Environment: real
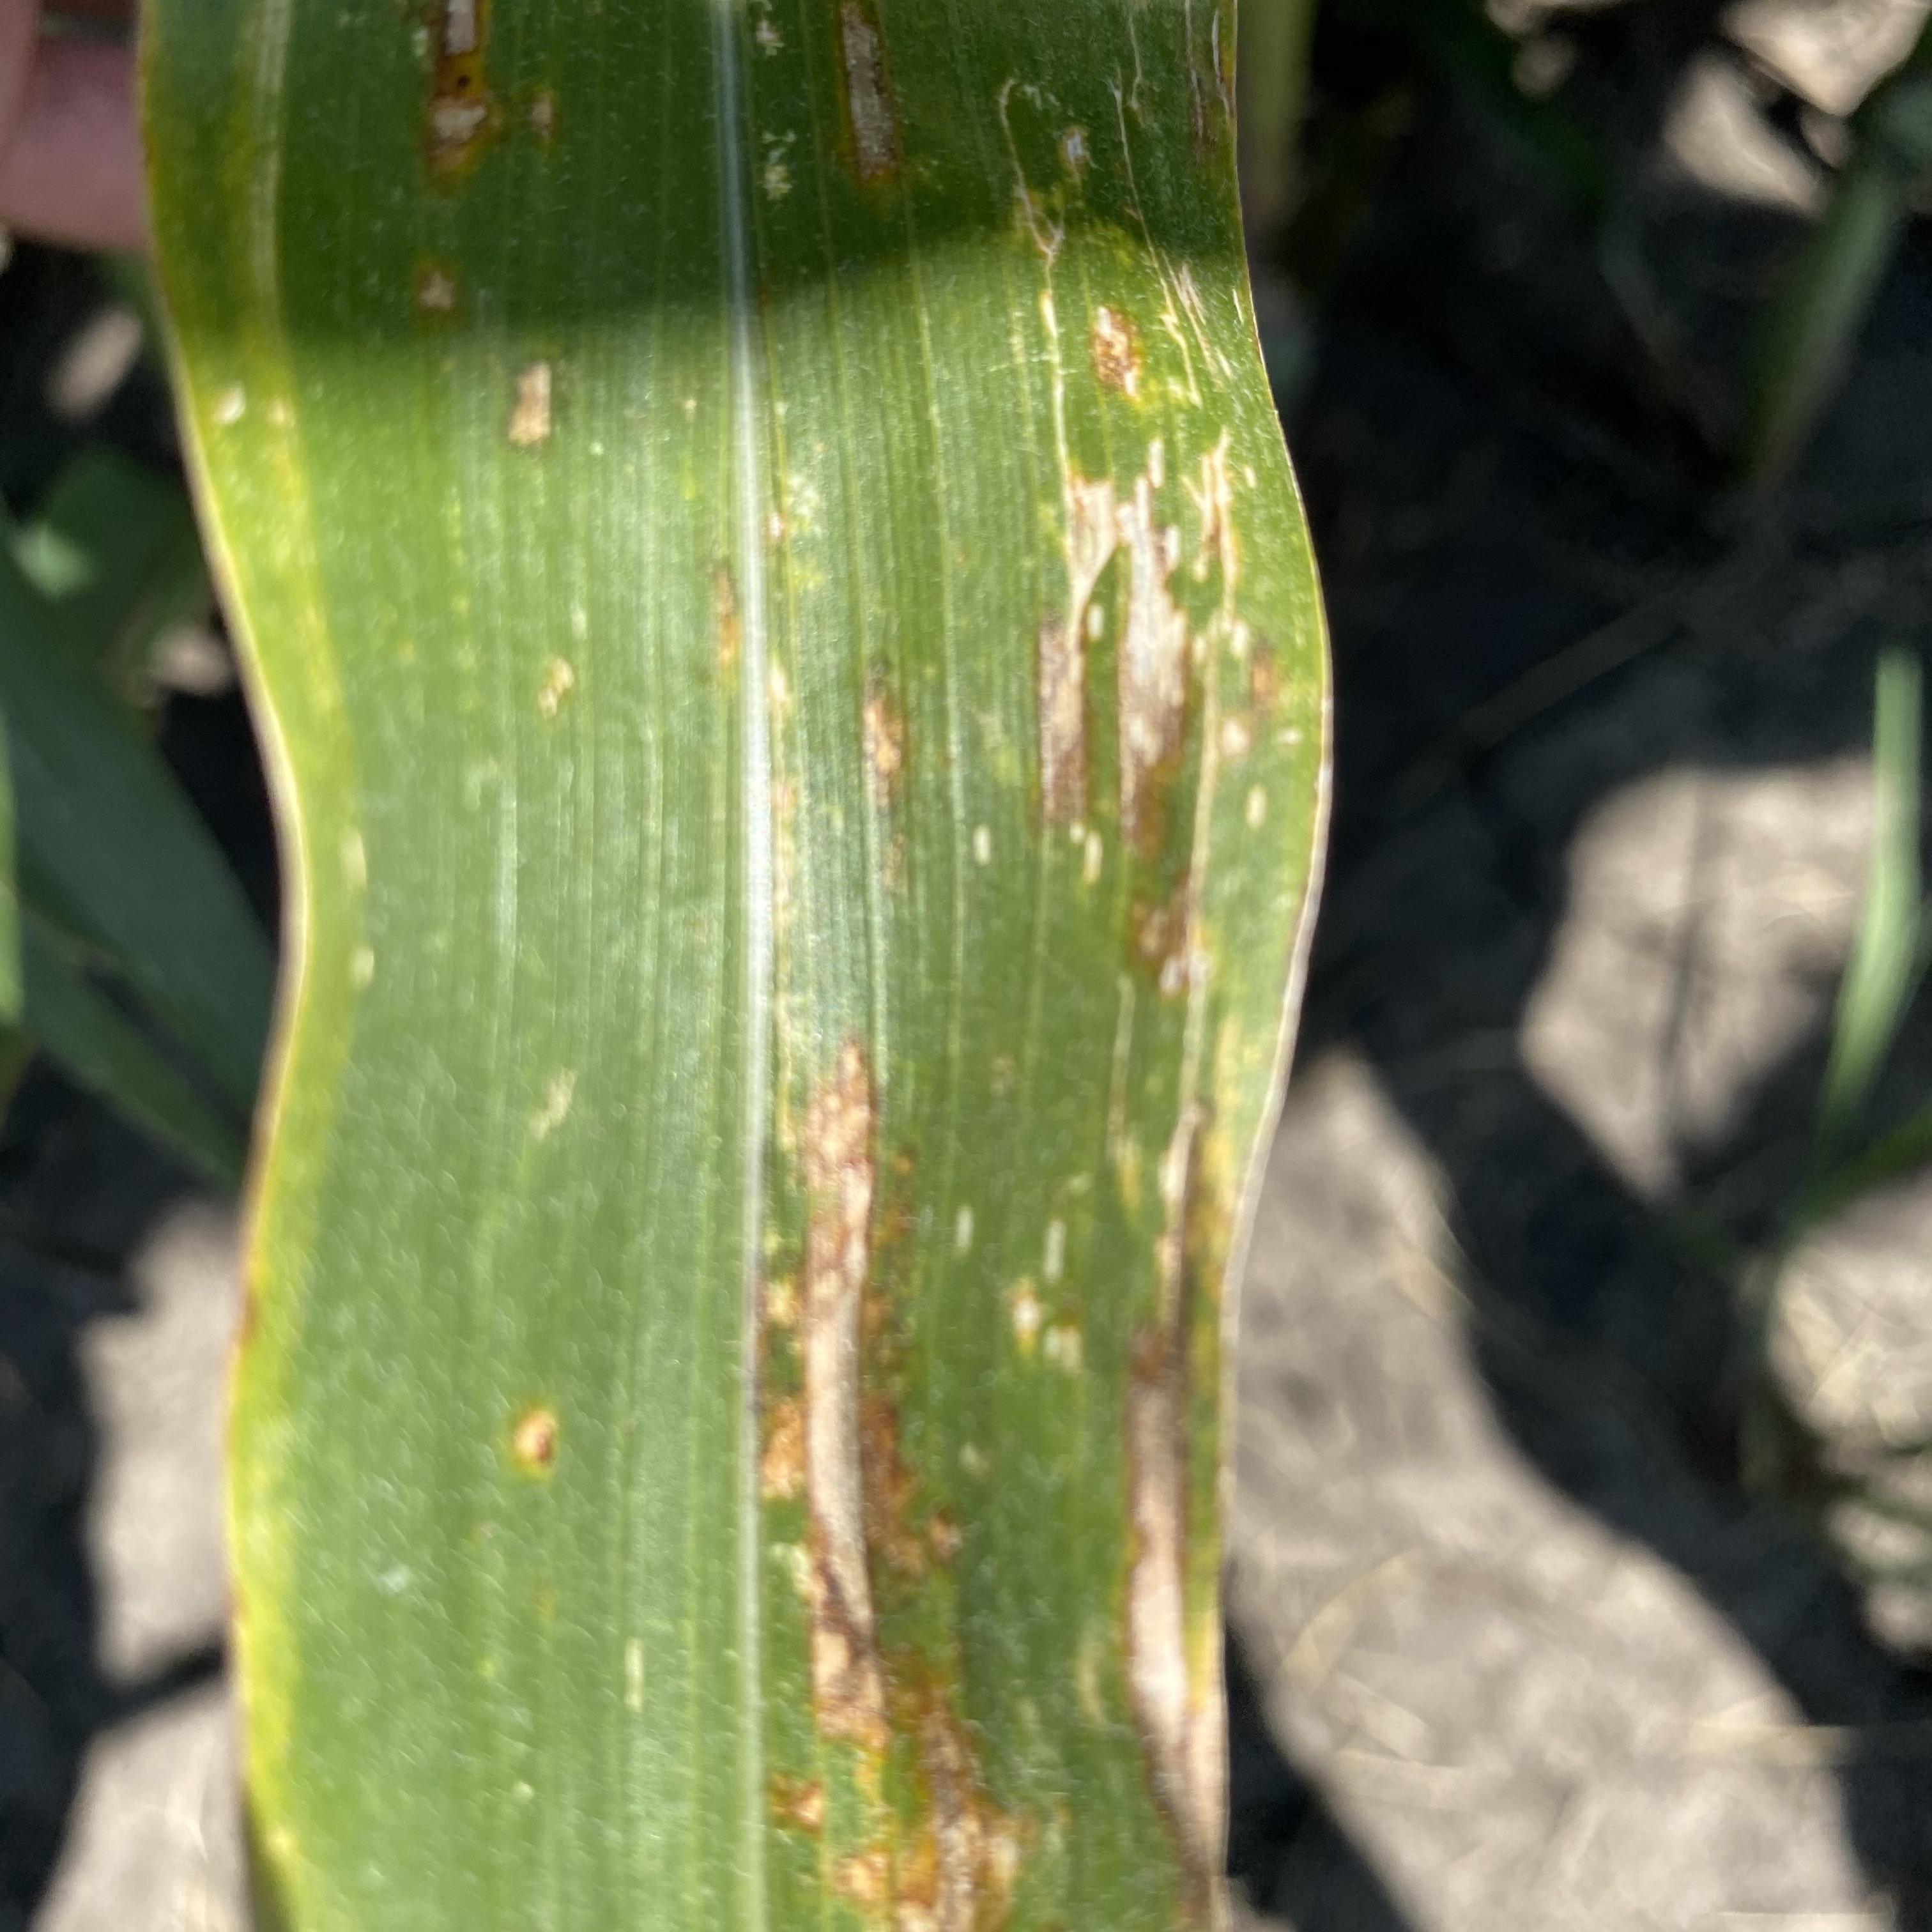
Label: gray_leaf_spot